Royal Bank of Canada

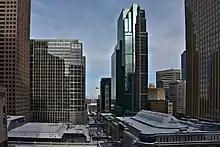
RBC Plaza in Minneapolis, headquarters for RBC Wealth Management, formerly Dain Rauscher Wessels, a firm acquired by RBC in 2000

As the bank grew, executives changed its name to reflect its growth and western expansion. In 1901, the Merchants Bank of Halifax changed its name to the Royal Bank of Canada (RBC). The centre of the Canadian financial industry had moved from Halifax to Montreal, so the Merchants Bank relocated its head office there. In 1910, RBC merged with the Union Bank of Halifax. In the same year it built a bank branch in Winnipeg, Manitoba, designed by Carrère and Hastings, in beaux-arts classicism proclaiming the financial dominance of Winnipeg in the prairies. To improve its position in Ontario, RBC merged with Traders Bank of Canada in 1912 and in 1917 RBC merged with Quebec Bank, which was founded in 1818 and chartered in 1822 in Quebec City.